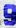
Number: 9